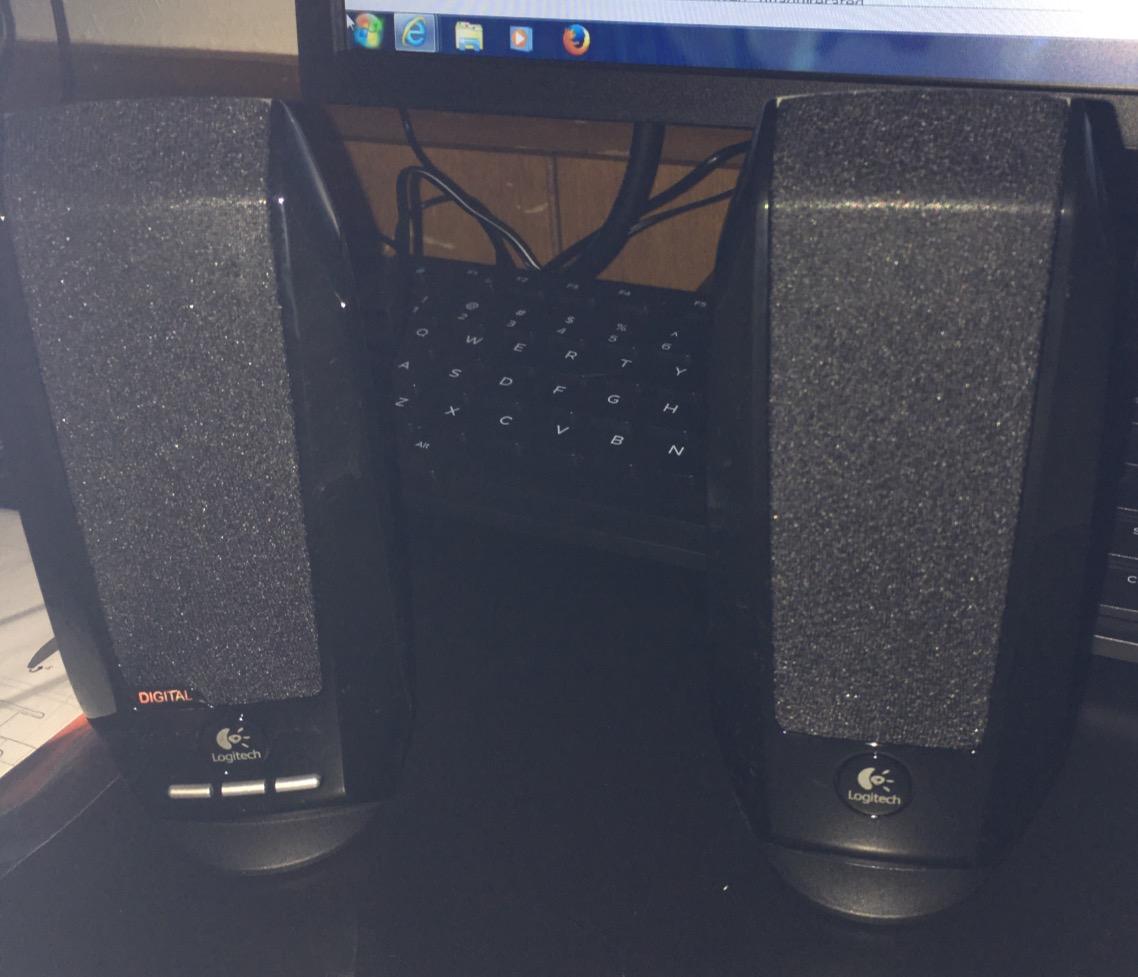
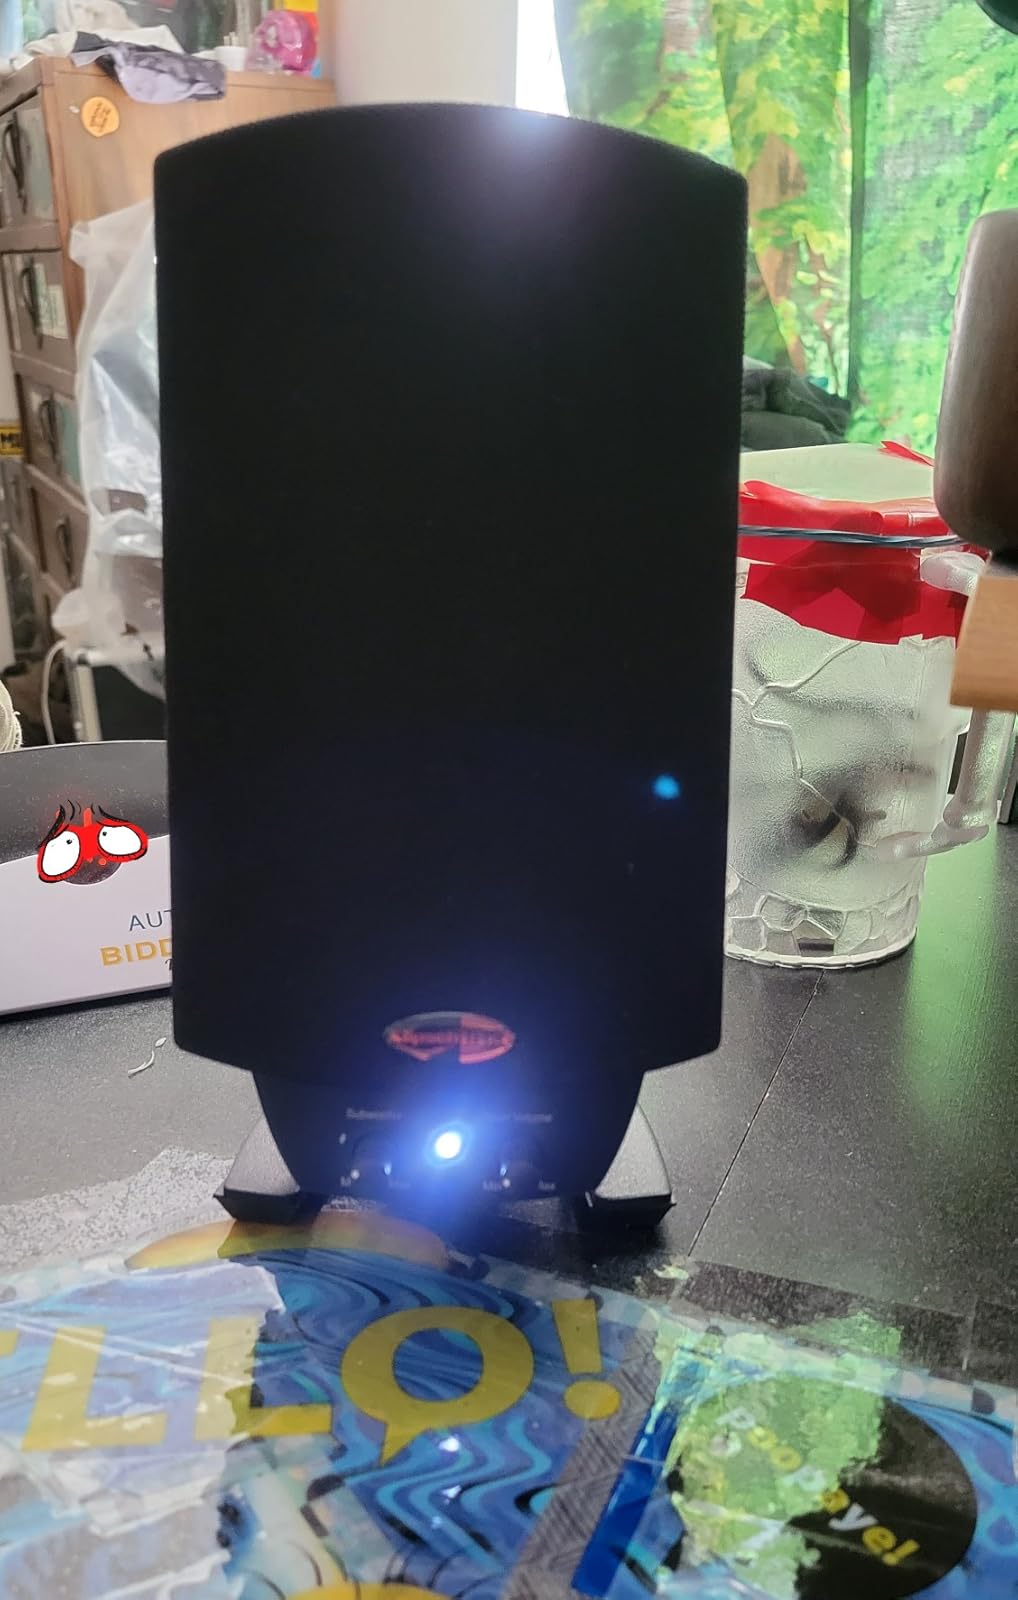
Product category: speaker
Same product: no